T. W. Robertson

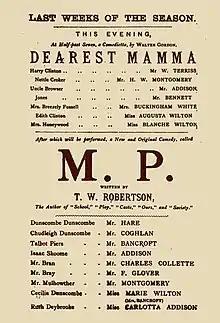
cast list for the play "M.P."

In January 1870 Robertson was diagnosed as suffering from heart disease. He continued to write, and 1870 saw the production of "Progress" (adapted from Sardou) at the Globe, "The Nightingale", a drama, at the Adelphi Theatre and his final work for the Prince of Wales's – "M. P.". Robertson was an early beneficiary of improved financial terms for playwrights; the practice of payment by royalties was not widespread until the 1880s, but the management of the Prince of Wales's had paid him £1 a night for "Society" in 1865, and by the time of this final piece his nightly fee had risen to £5. He was also – most unusually for the period – paid for revivals. He was unable to supervise the production of "M. P." or even to attend the first night. The company went to his house and gave him a private performance.